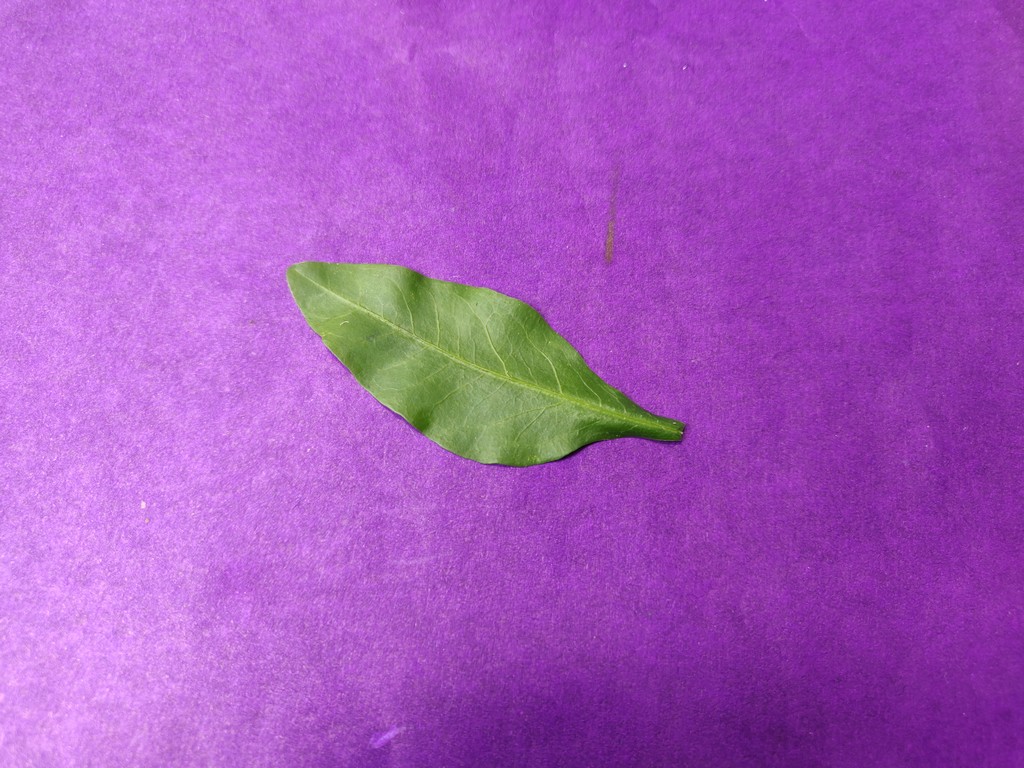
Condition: Healthy
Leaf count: single
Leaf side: front